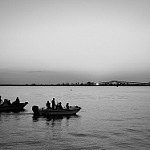
Label: sea